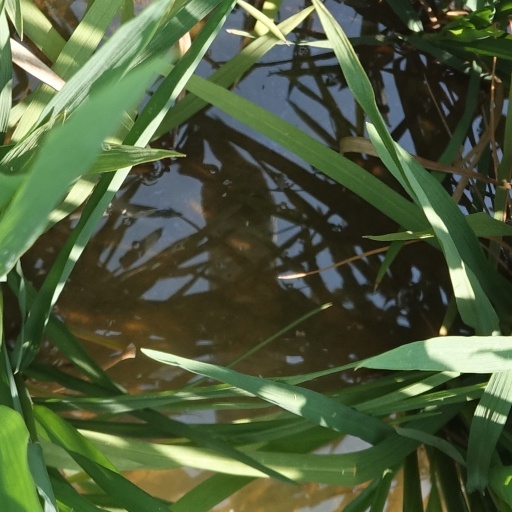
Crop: rice